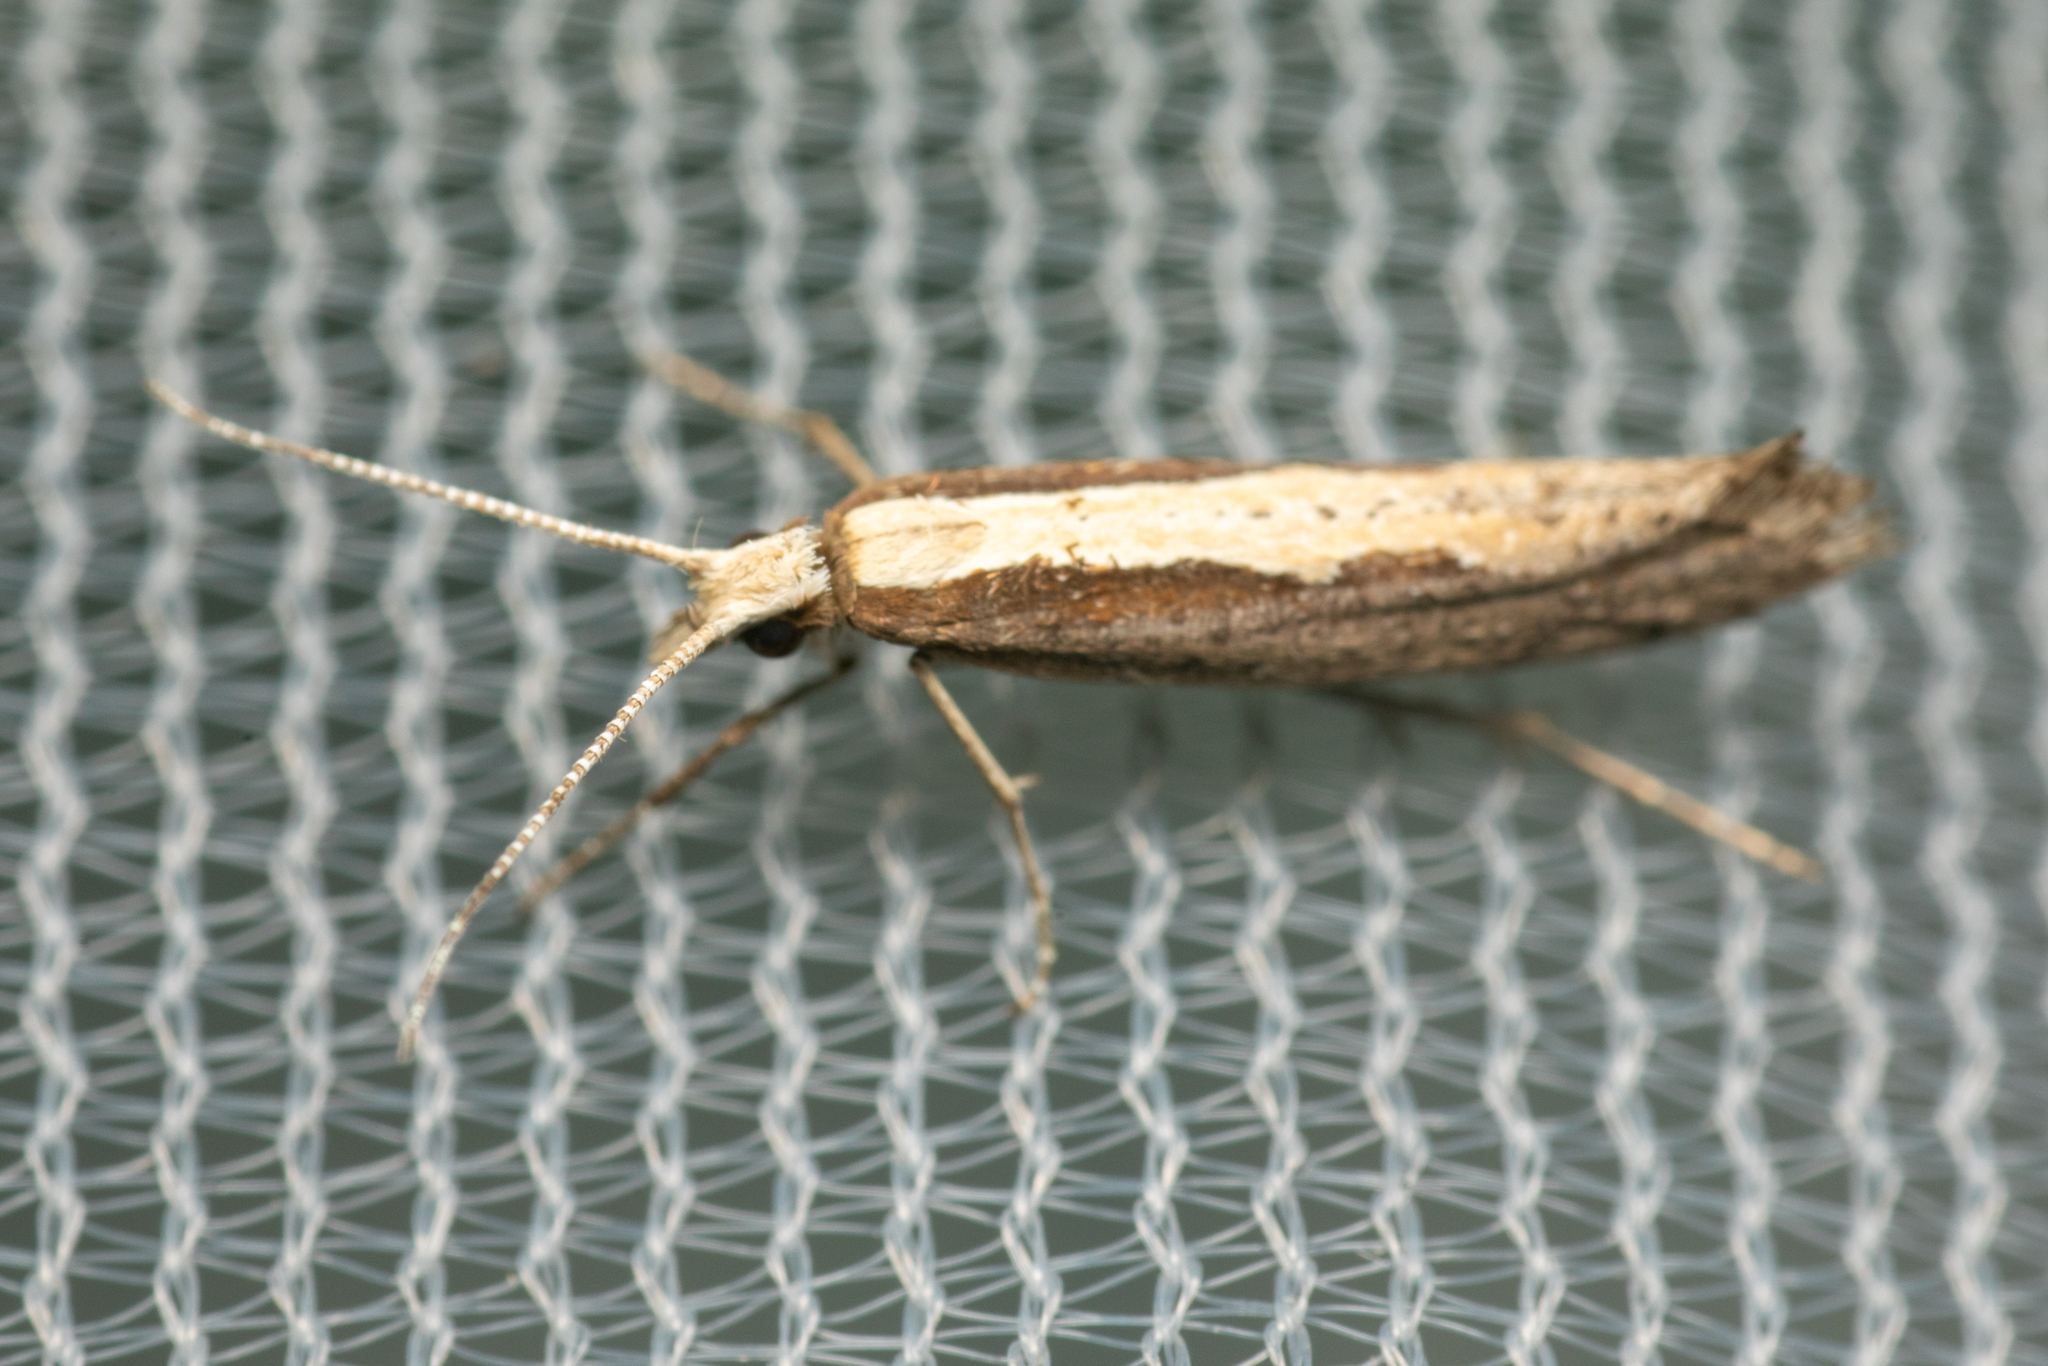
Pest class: diamondback_moth